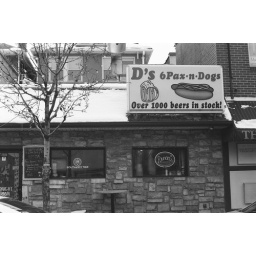
over 1000 beers in stock. leica m6, 35mm ilford black and white 100 speed film